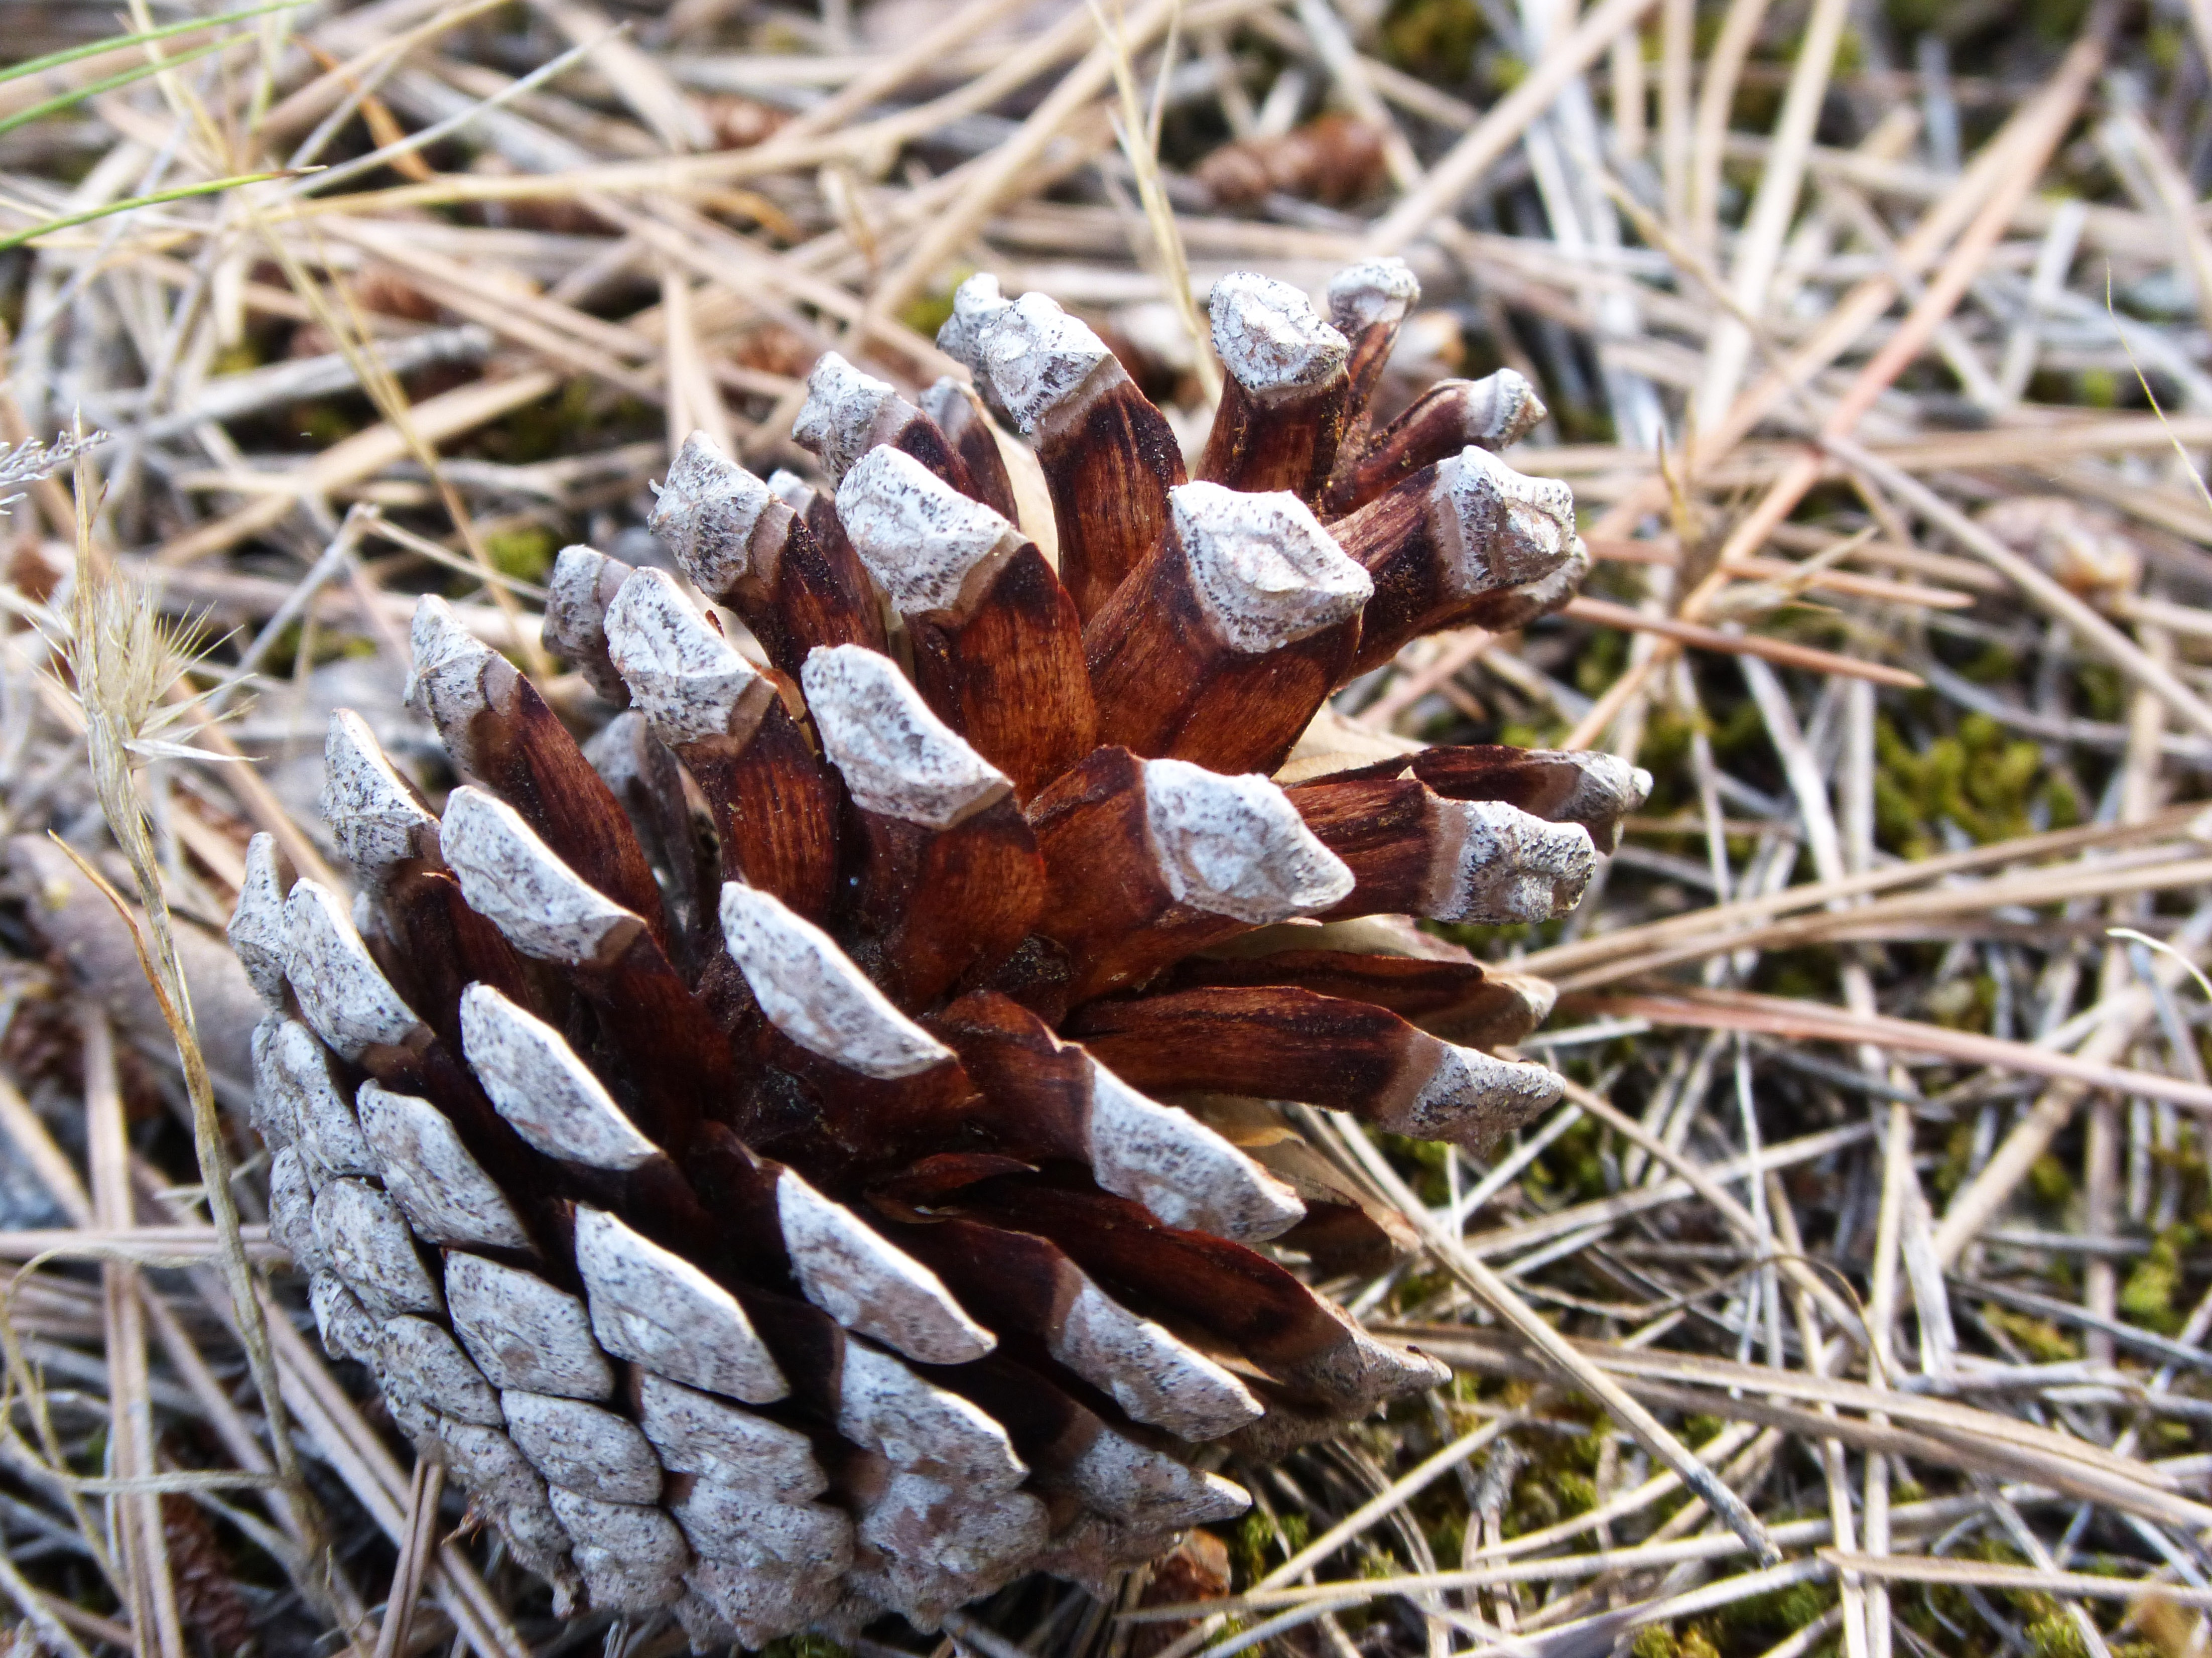
tree, nature, forest, grass, branch, plant, leaf, flower, pine, autumn, soil, botany, fir, flora, pineapple, twig, conifer, close up, spruce, macro photography, pinnace, pine family, grass family, woody plant, land plant, conifer cone